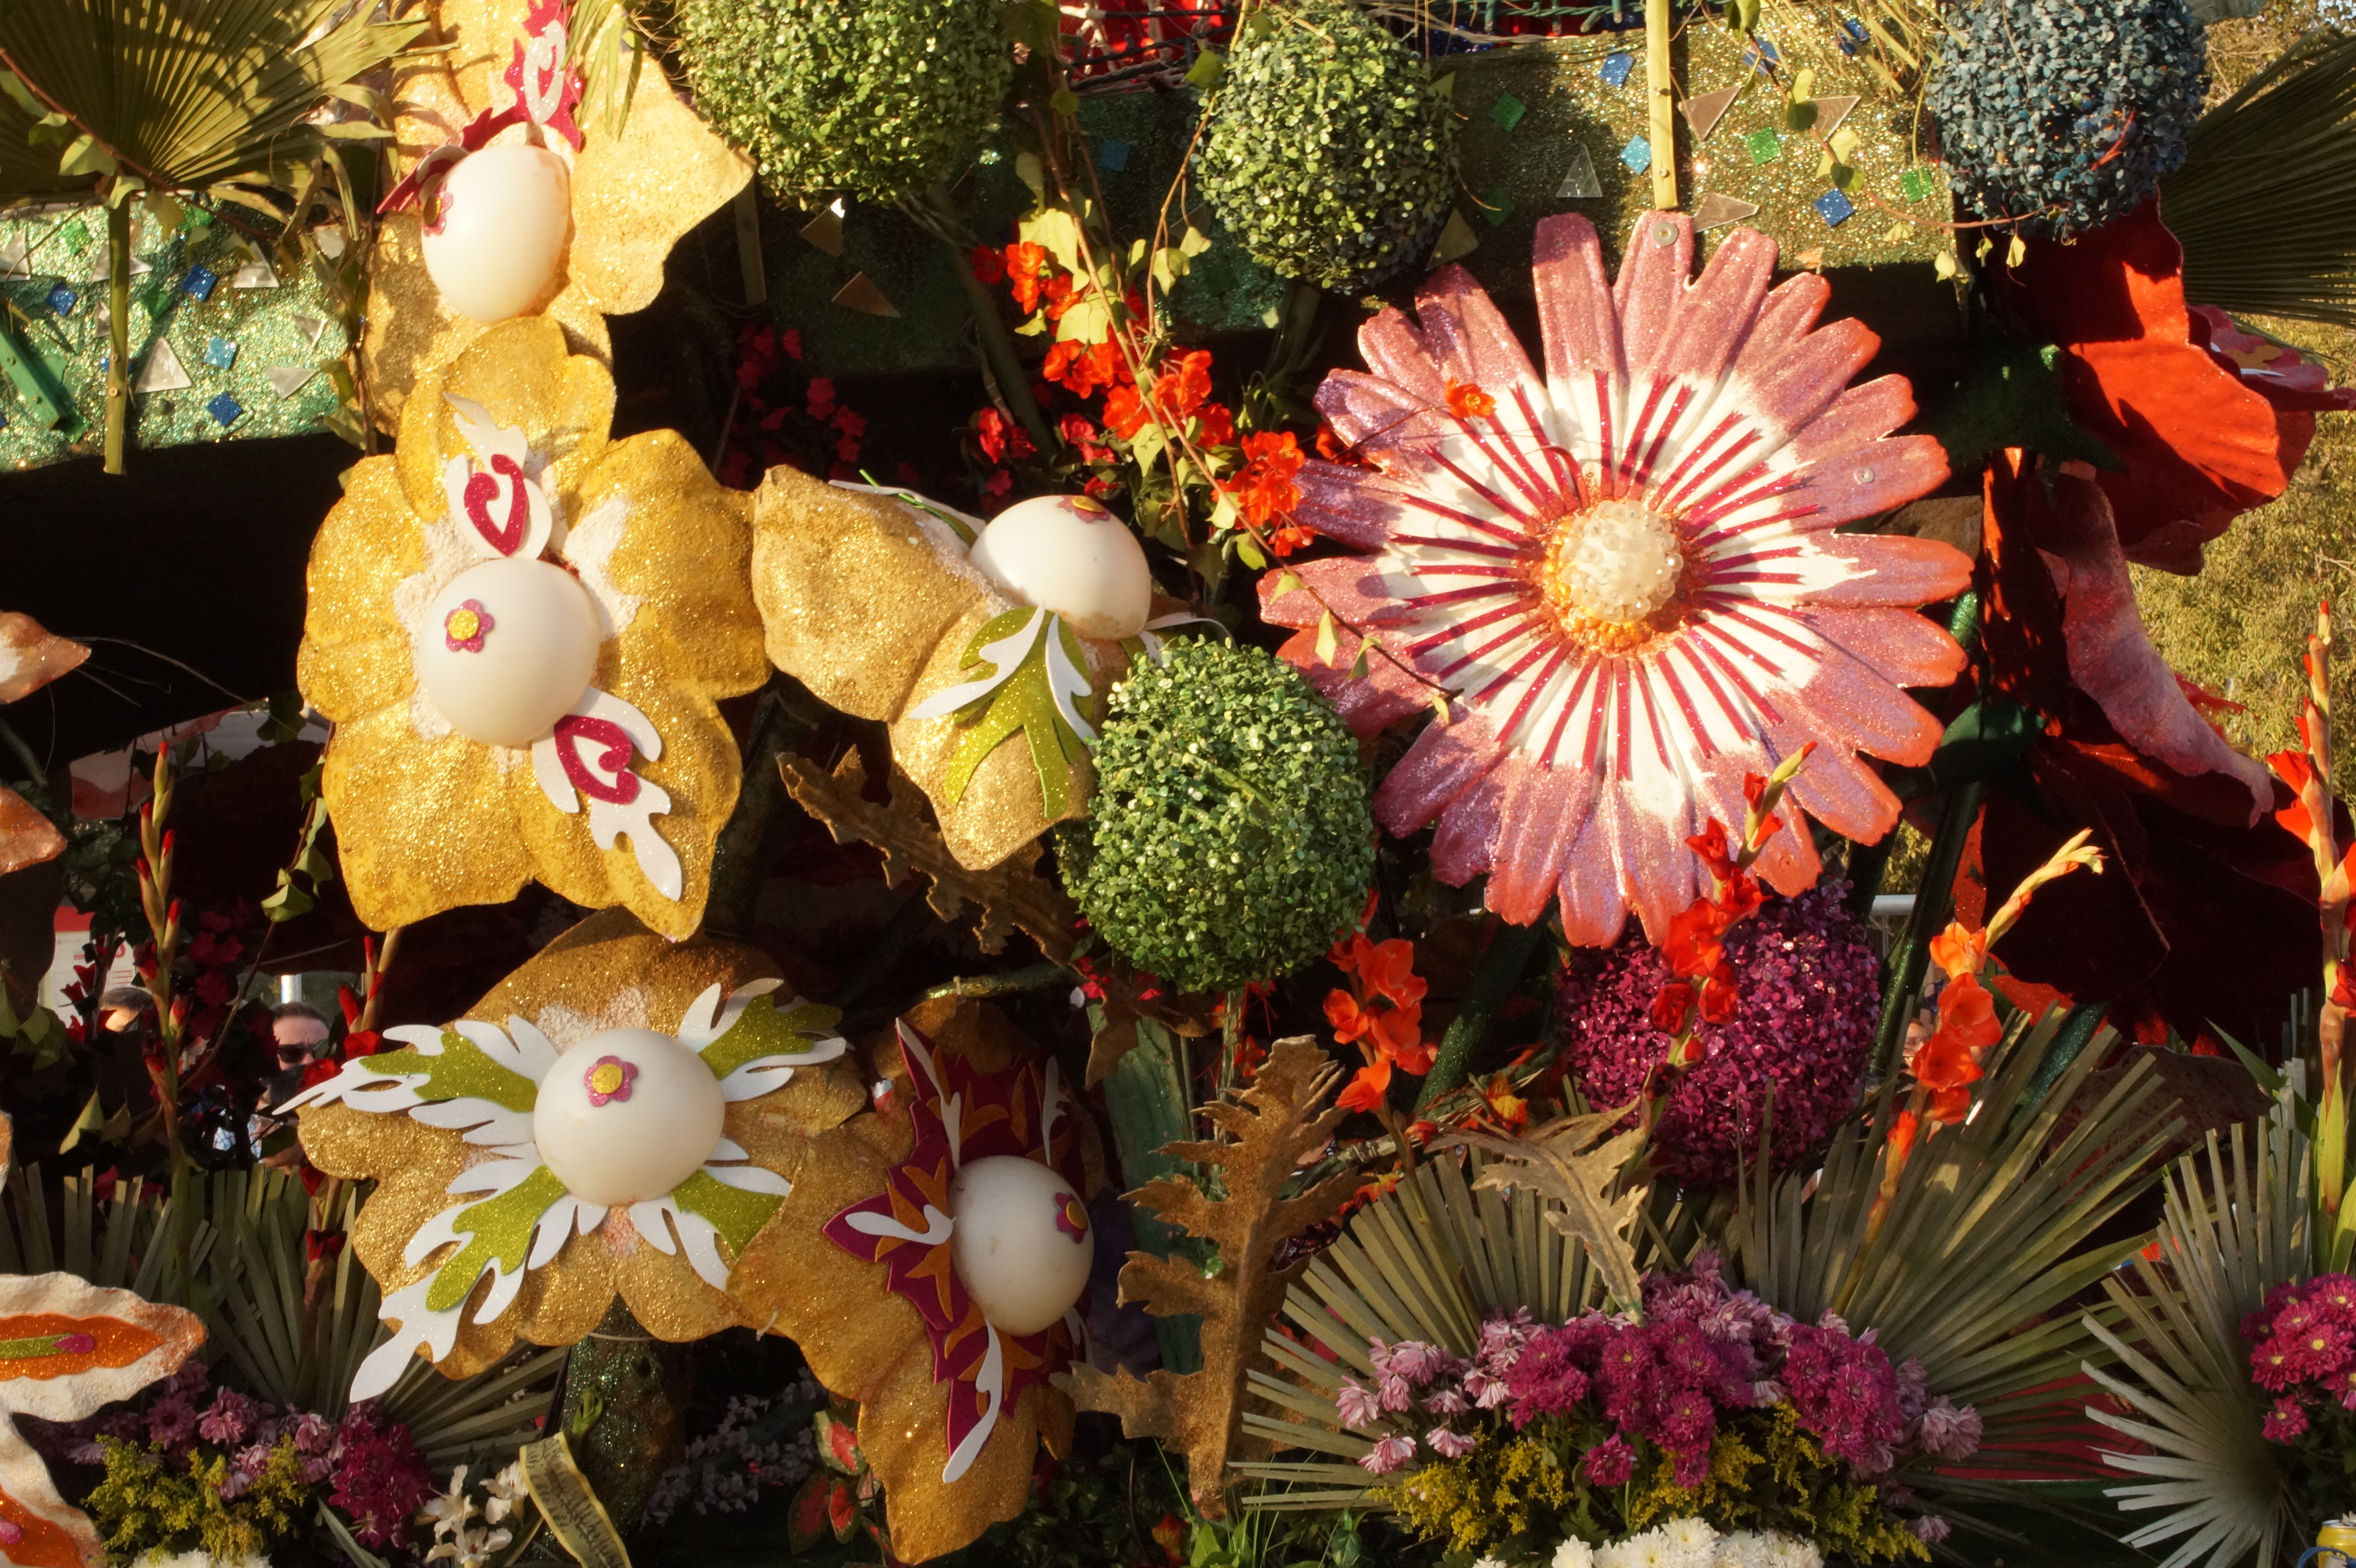
nature, plant, flower, autumn, botany, garden, flora, christmas decoration, floristry, flowering plant, flower bouquet, floral design, land plant, flower arranging